Red Fort

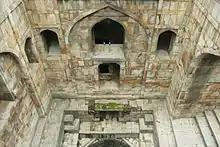

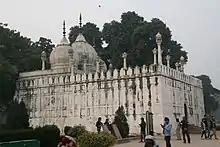
"Moti Masjid"

The inner main court to which the "Nakkar Khana" led was wide and deep, surrounded by guarded galleries. On the far side is the "Diwan-i-Aam", the Public Audience Hall. This venue was used to oversee official matters brought forth by commoners, including legal issues such as taxation, inheritance disputes, and matters related to "awqaf" (endowments).